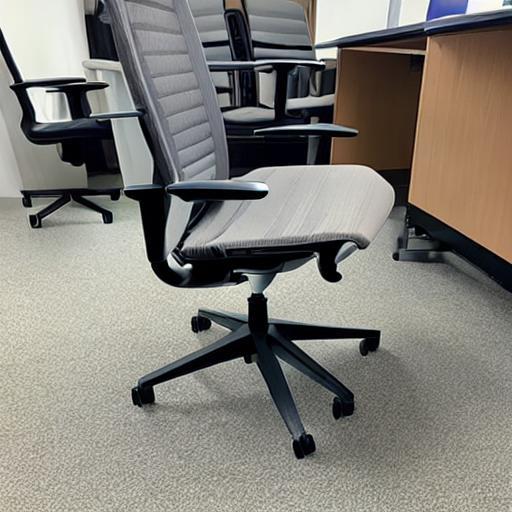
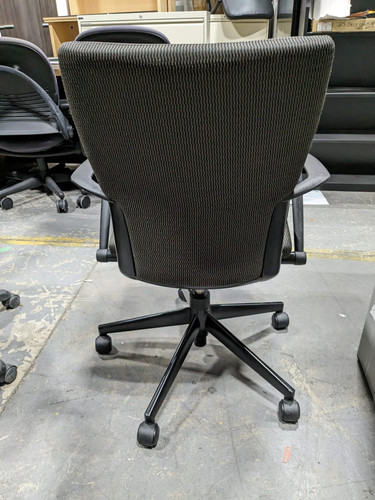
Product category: items_chair
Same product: no